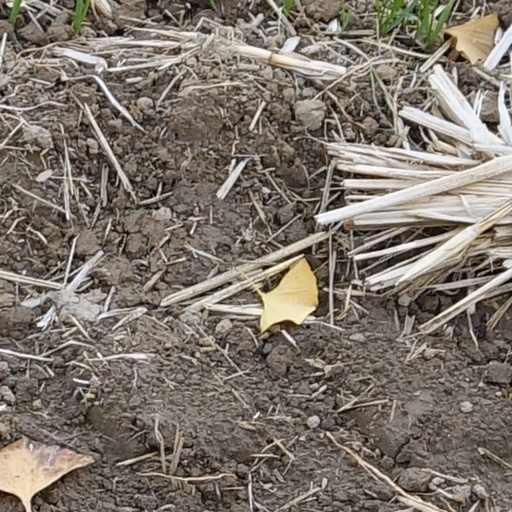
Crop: wheat